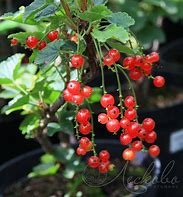
Label: redcurrant